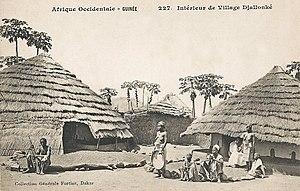
François-Edmond Fortier, Intérieur de village Djallonké. Afrique Occidentale. Guinée
Les Dialonké ou Yalunka) sont un peuple d'Afrique de l'Ouest, présent notamment en Guinée, en Sierra Leone, au Sénégal et au Mali.